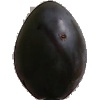
Label: Plum 3